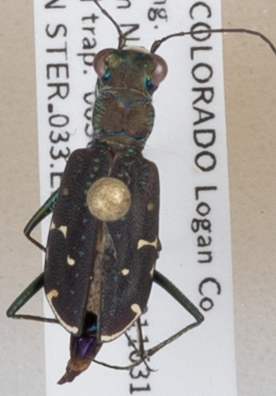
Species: Cicindela punctulata
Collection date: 2018-09-06
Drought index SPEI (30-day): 1.106
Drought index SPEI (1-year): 0.71
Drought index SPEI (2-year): -0.018